Great Moravia

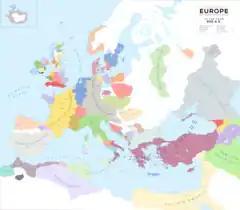
Map of Europe in 900, showing Great Moravia and its neighbors

Svatopluk—"a man most prudent among his people and very cunning by nature", according to Regino of Prüm—died in the summer of 894. He was succeeded by his son, Mojmir II, but his empire shortly disintegrated, because the tribes subjugated to Svatopluk's rule by force started to get rid of Moravian supremacy. For instance, the Bohemian dukes (based in the Prague region) accepted King Arnulf's suzerainty in June 895, and Mojmír II attempted to restore his supremacy over them without success in the next two years. On the other hand, he succeeded in restoring the Church organization in Moravia by persuading Pope John IX (898–900) to send his legates to Moravia in 898. The legates in short order installed an archbishop and "three bishops as his suffragans" in Moravia.